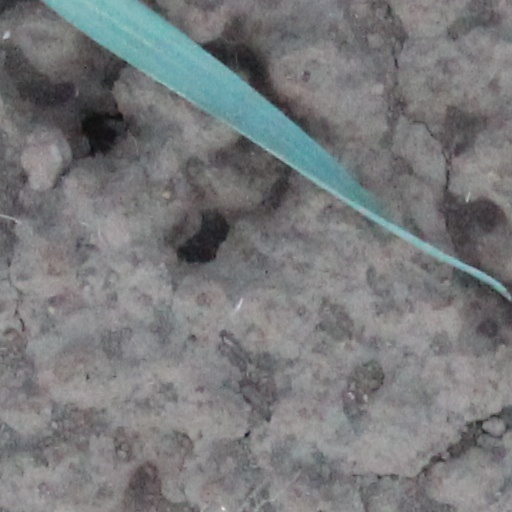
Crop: wheat